Bilbilis

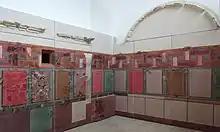
Cubiculum (bedroom) from Domus 2, Insula I, 50 BC (Calatayud Museum)

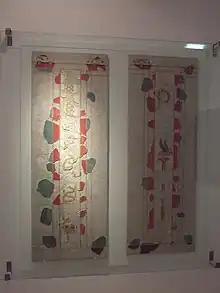
Fresco from the thermae (Calatayud Museum)

The city was laid out in Roman fashion through many costly and complex construction projects. The topography of the terrain imposed a terraced layout with steep streets, hills and ramps, in contrast to the usual rectangular grid of a Roman town. Communication between terraces was achieved through ramps for people and vehicles to move through twisting paths adapted to the slope of the hills.